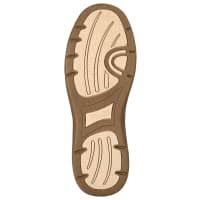
Label: Boat